Brolga

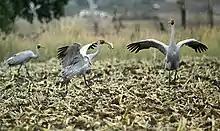
Brolgas on a corn field

The IUCN Red List of Threatened Species lists the brolga as being of "least concern" because it has a large range and a population of more than 10,000 individuals. Although the population may be declining slowly, this is not at a rate that would warrant the brolga being included in a more vulnerable category. Brolgas are not listed as threatened on the Australian Environment Protection and Biodiversity Conservation Act 1999. However, their conservation status varies from state to state within Australia. For example, the brolga is listed as threatened under the Victorian Flora and Fauna Guarantee Act (1988).